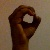
The image shows a hand gesture representing the letter 'O' in Indian Sign Language.